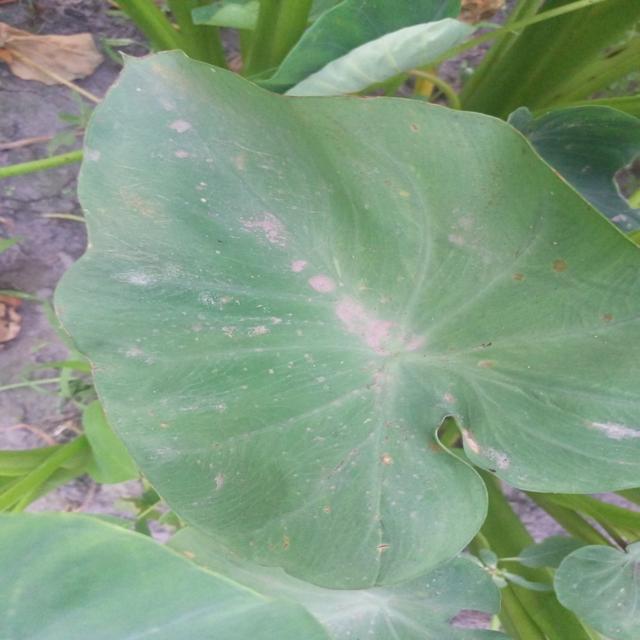
Label: Early_Blight